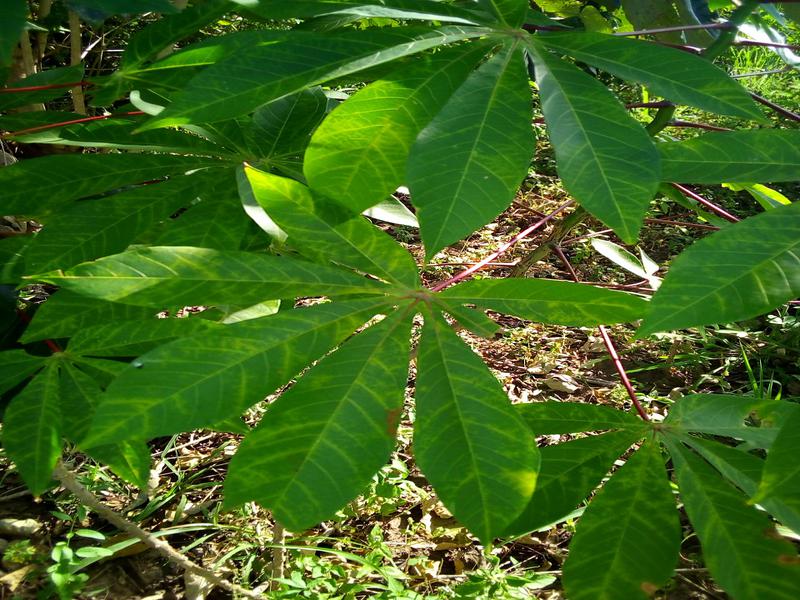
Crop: cassava
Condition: brown_streak_disease